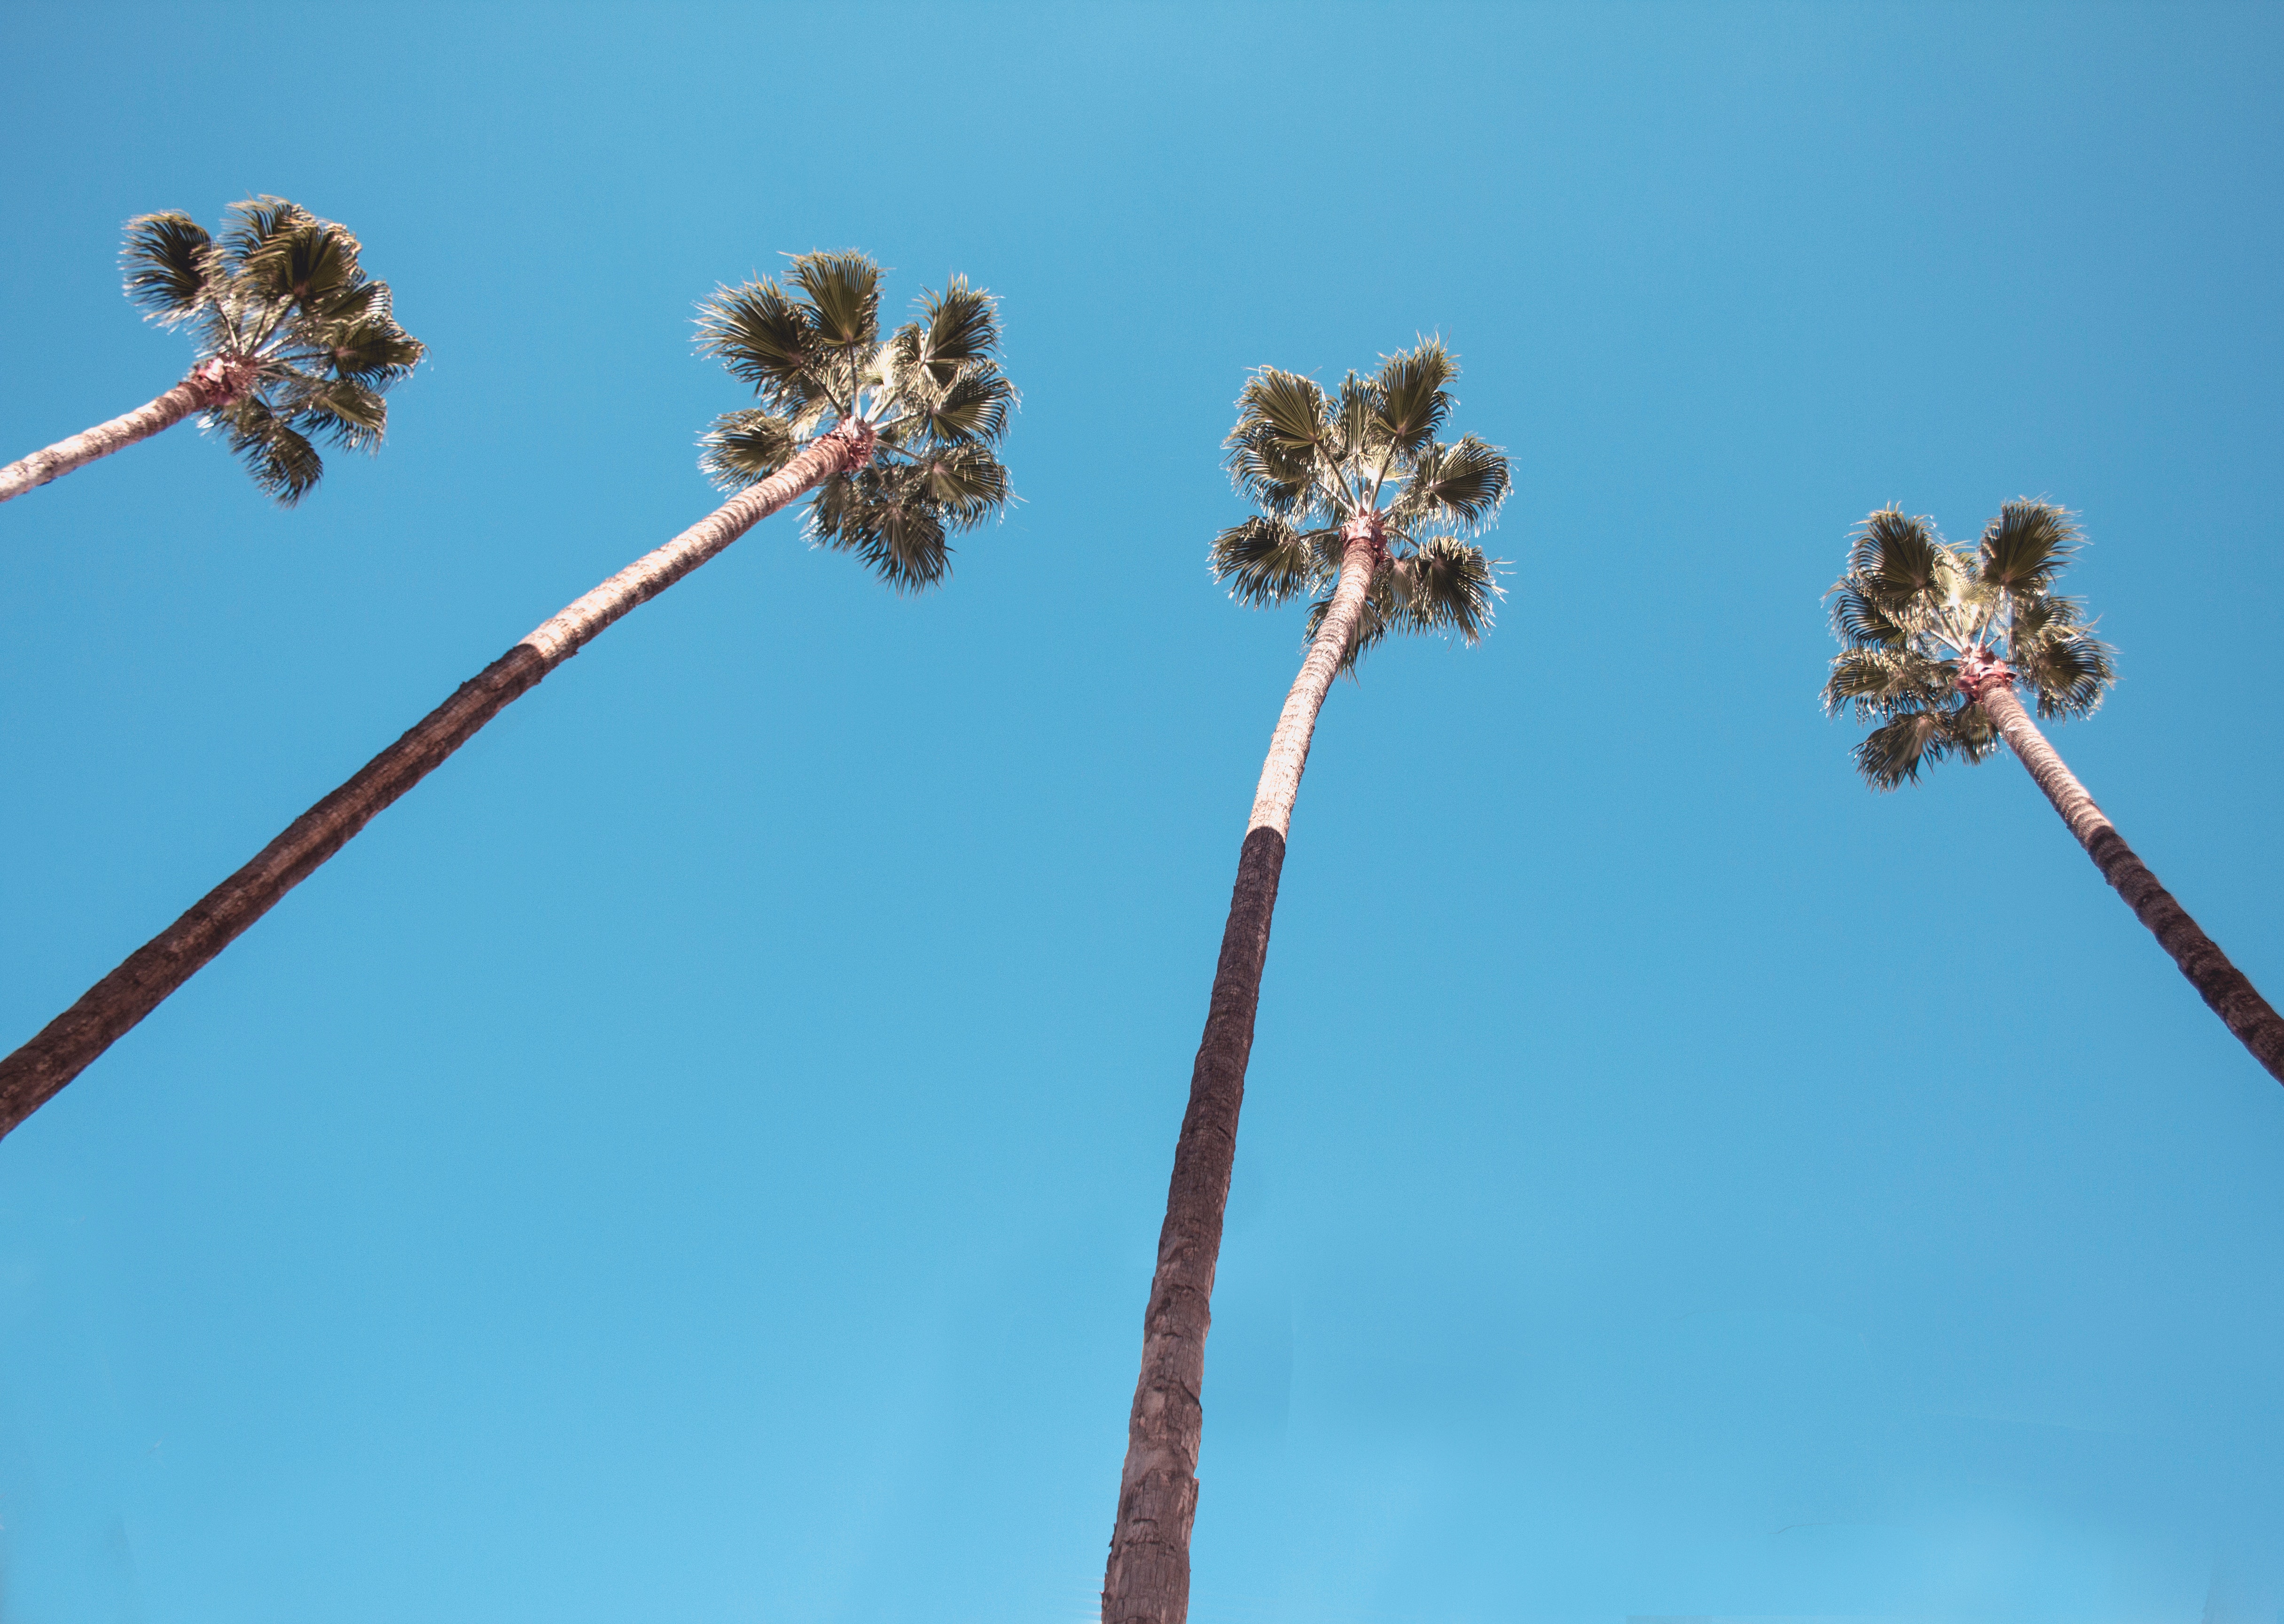
flower, plant, spring, plant stem, sky, twig, tree, branch, flowering plant, wildflower, Heracleum plant